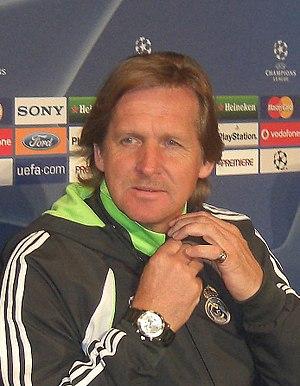
Noureddine Amrabat — nom couramment retranscrit en français Nordin Amrabat — né le 31 mars 1987 à Naarden aux Pays-Bas, est un footballeur international marocain évoluant au poste d'ailier ou de milieu offensif avec le club d'Al-Nasr Riyad dans le championnat saoudien. Il possède également la nationalité néerlandaise.